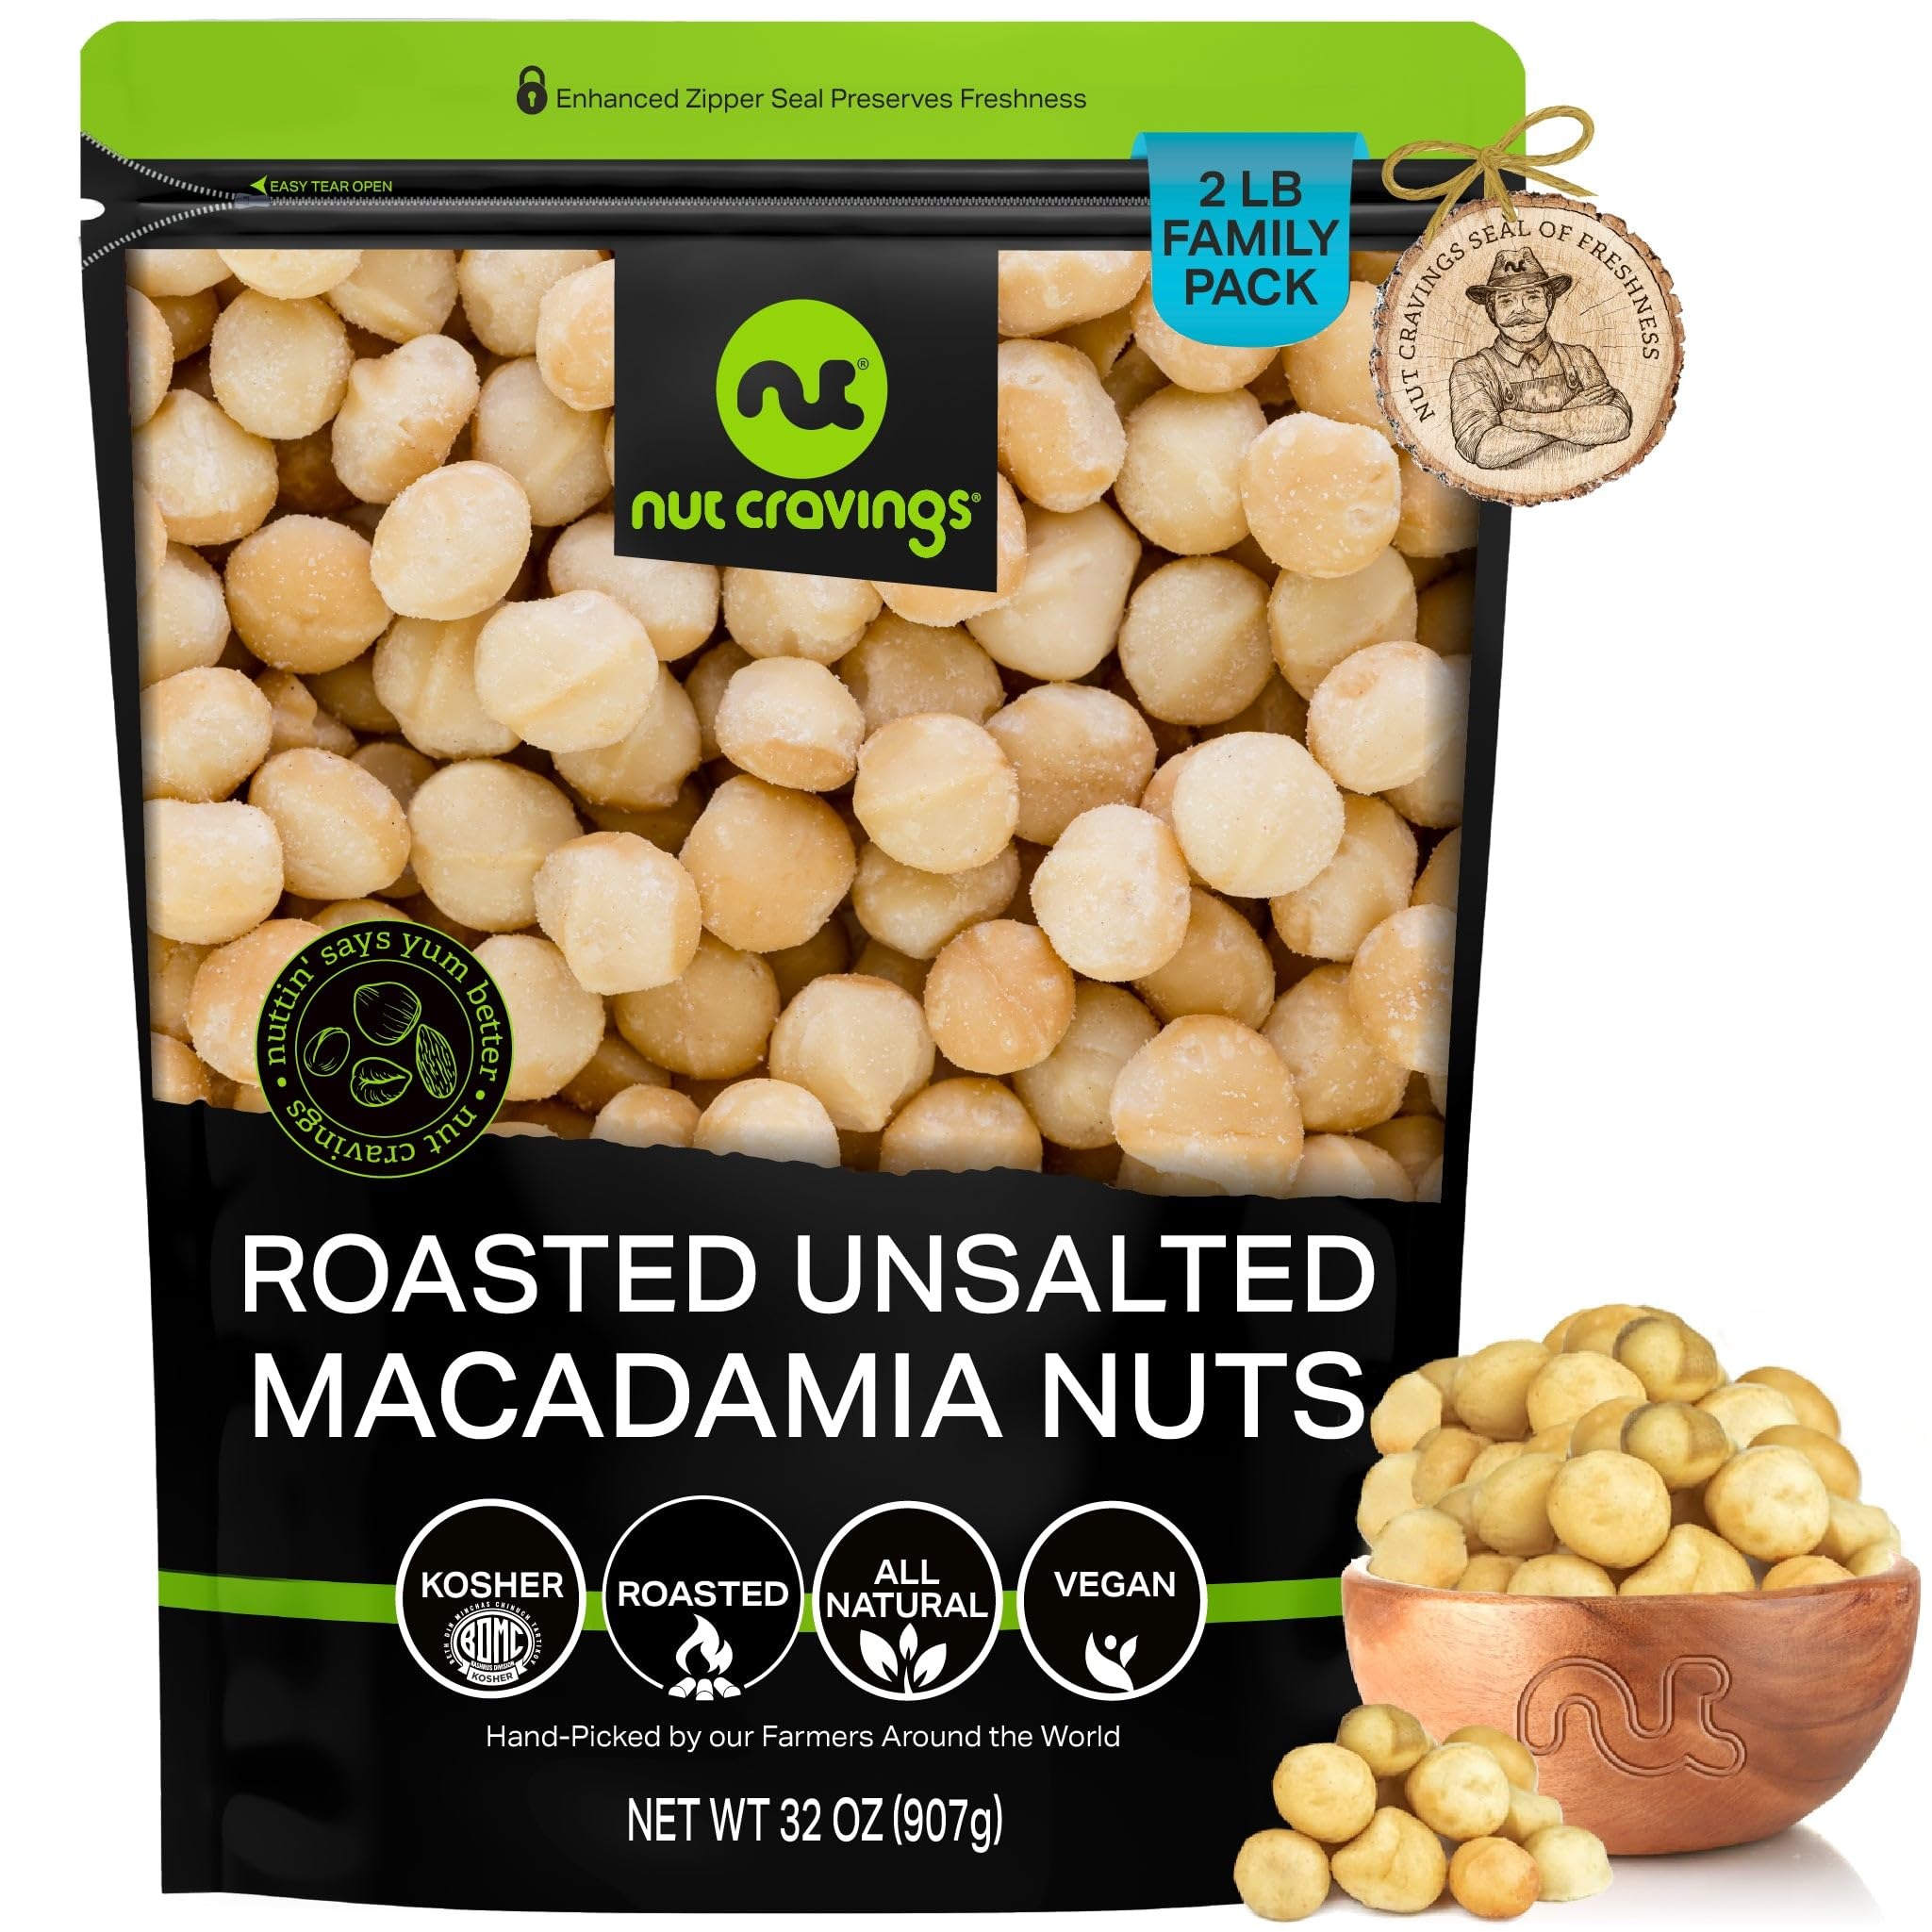
Item Name: NUT CRAVINGS - Roasted Macadamia Nuts - No Shell, (32oz - 2 LB) Bulk Nuts Packed Fresh in Resealable Bag - Healthy Protein Food Snack, All Natural, Keto Friendly, Vegan, Kosher
Bullet Point 1: THE MOST DELICIOUS ROASTED UNSALTED MACADAMIA EVER: Our Roasted Unsalted Macadamia Nuts are hand-picked and roasted to perfection. These Hawaiian delicacies are roasted right in-house to highlight their rich, buttery flavor that will satisfy your taste buds.
Bullet Point 2: IDEAL FOR RECIPES, SNACKING, AND MORE: Roasted Macadamia Nuts are perfect for snacking, baking, desserts, or even adding to savory dishes like grilled mahi mahi. A versatile addition to any kitchen!
Bullet Point 3: FRESH AND NUTRITIOUS: Our roasted macadamia nuts are not only crunchy and full of flavor but also packed with healthy nutrients, including vitamins, minerals, and antioxidants, making them a great choice for a balanced diet.
Bullet Point 4: CONVENIENT RESEALABLE BAG: Packaged in a zipper-style resealable bag to keep your snacks fresh for longer. Easy to store, perfect for at-home use or when you're on the go. Your macadamia nuts stay fresh, no matter where life takes you.
Bullet Point 5: HAND-PICKED & QUALITY ASSURED: Hand-selected by our farmers and carefully packaged in New York to ensure top-notch quality and freshness. We’re committed to delivering the best macadamia nuts for your snacking pleasure.
Product Description: Nut Cravings Roasted Unsalted Macadamia Nuts – 32 oz Resealable Pack Enjoy even more of the rich, buttery taste of Nut Cravings Roasted Unsalted Macadamia Nuts with our generous 32 oz pack. These premium macadamias are hand-picked and roasted to perfection without any added salt, giving you the pure, natural flavor you love. Packed with healthy fats, vitamins, and antioxidants, they make an ideal snack or addition to your favorite recipes. The resealable 32 oz bag is perfect for keeping your macadamia nuts fresh for longer, offering both value and convenience. Whether you’re stocking up for the pantry or preparing for gatherings, this larger size ensures you have plenty to enjoy. Carefully roasted and packed to the highest quality standards, these macadamias are a nutritious and delicious treat delivered right to your home. Why You'll Love It: Roasted and unsalted for a rich, natural flavor Large 32 oz resealable bag for long-lasting freshness Packed with healthy fats, vitamins, and antioxidants Perfect for snacking, baking, and meal preparation Hand-picked and roasted for premium quality and flavor
Value: 32.0
Unit: Ounce

Price: 29.97